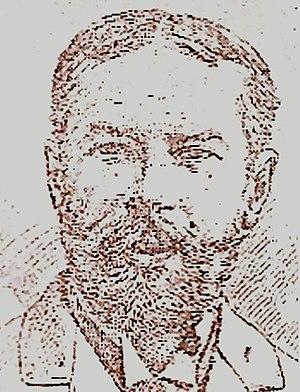
Portrait de dirigeant sportif français
L'histoire du sport en France peut se découper dans le temps en séquences spécifiques relativement homogènes mais de durées très variables. Ses origines remontent pour beaucoup à la période gallo-romaine avant de revêtir des formes particulières au Moyen Âge puis de justifier un discours très construit lors de la Renaissance. Celui-ci ne se cristallise vraiment en France que dans la première partie du XIXᵉ siècle avec le développement de la gymnastique comme activité éducative et hygiénique. Ce n'est qu'à la fin de ce siècle que certains s'efforcent d'y associer la compétition sportive venue timidement d'outre-Manche comme activité de loisir de l'aristocratie. Ces pionniers doivent lutter contre le manque d'intérêt des pouvoirs publics et leurs dissensions internes entre les tenants du modèle anglo-saxon et ceux des jeux traditionnels français.
L'Union des sociétés françaises de sports athlétiques est une fédération sportive française omnisports fondée le 20 novembre 1887 à Paris avec Georges de Saint-Clair pour président. Créée initialement sous le nom d'Union des sociétés françaises de courses à pied, elle est à l'origine une fédération consacrée à l'athlétisme mais, dès 1889, elle s'ouvre à d'autres sports qui sont représentés en son sein par des commissions spécialisées. Le football n'est reconnu qu'en 1894.